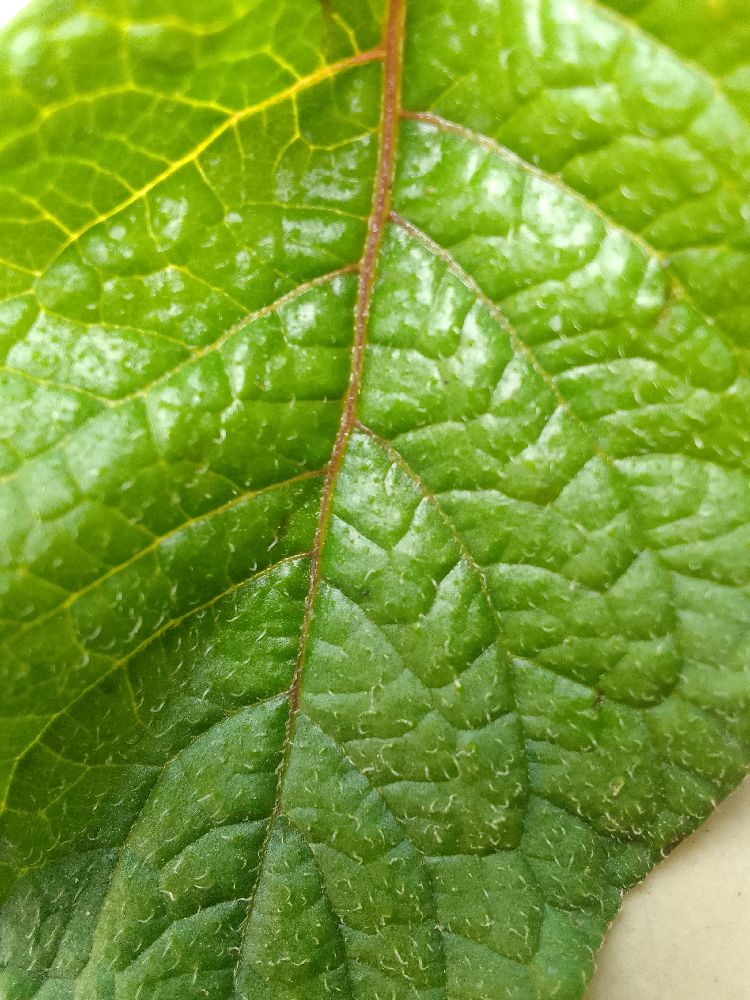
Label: Healthy